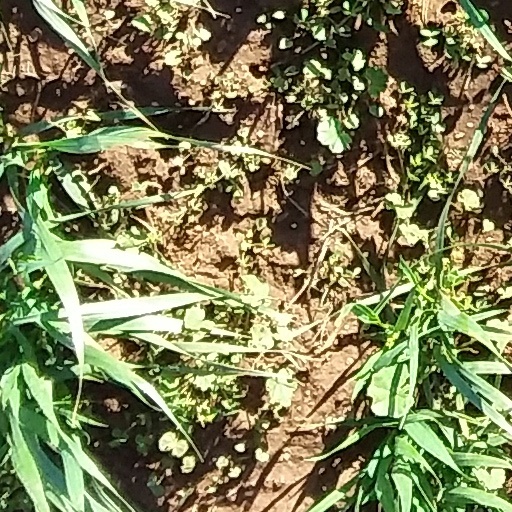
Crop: wheat